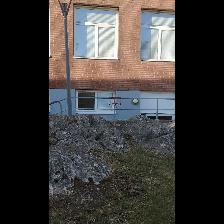
Label: NonHuman